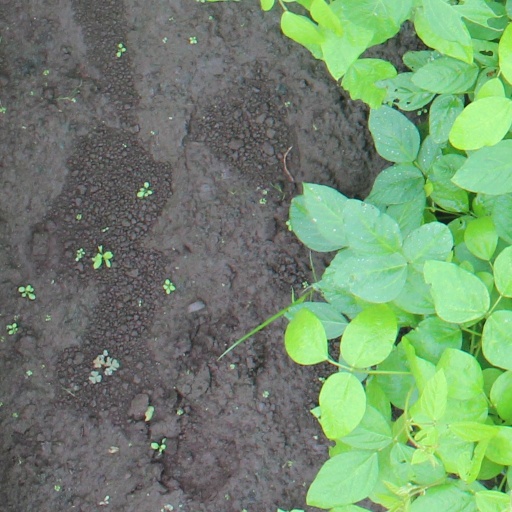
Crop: soybean